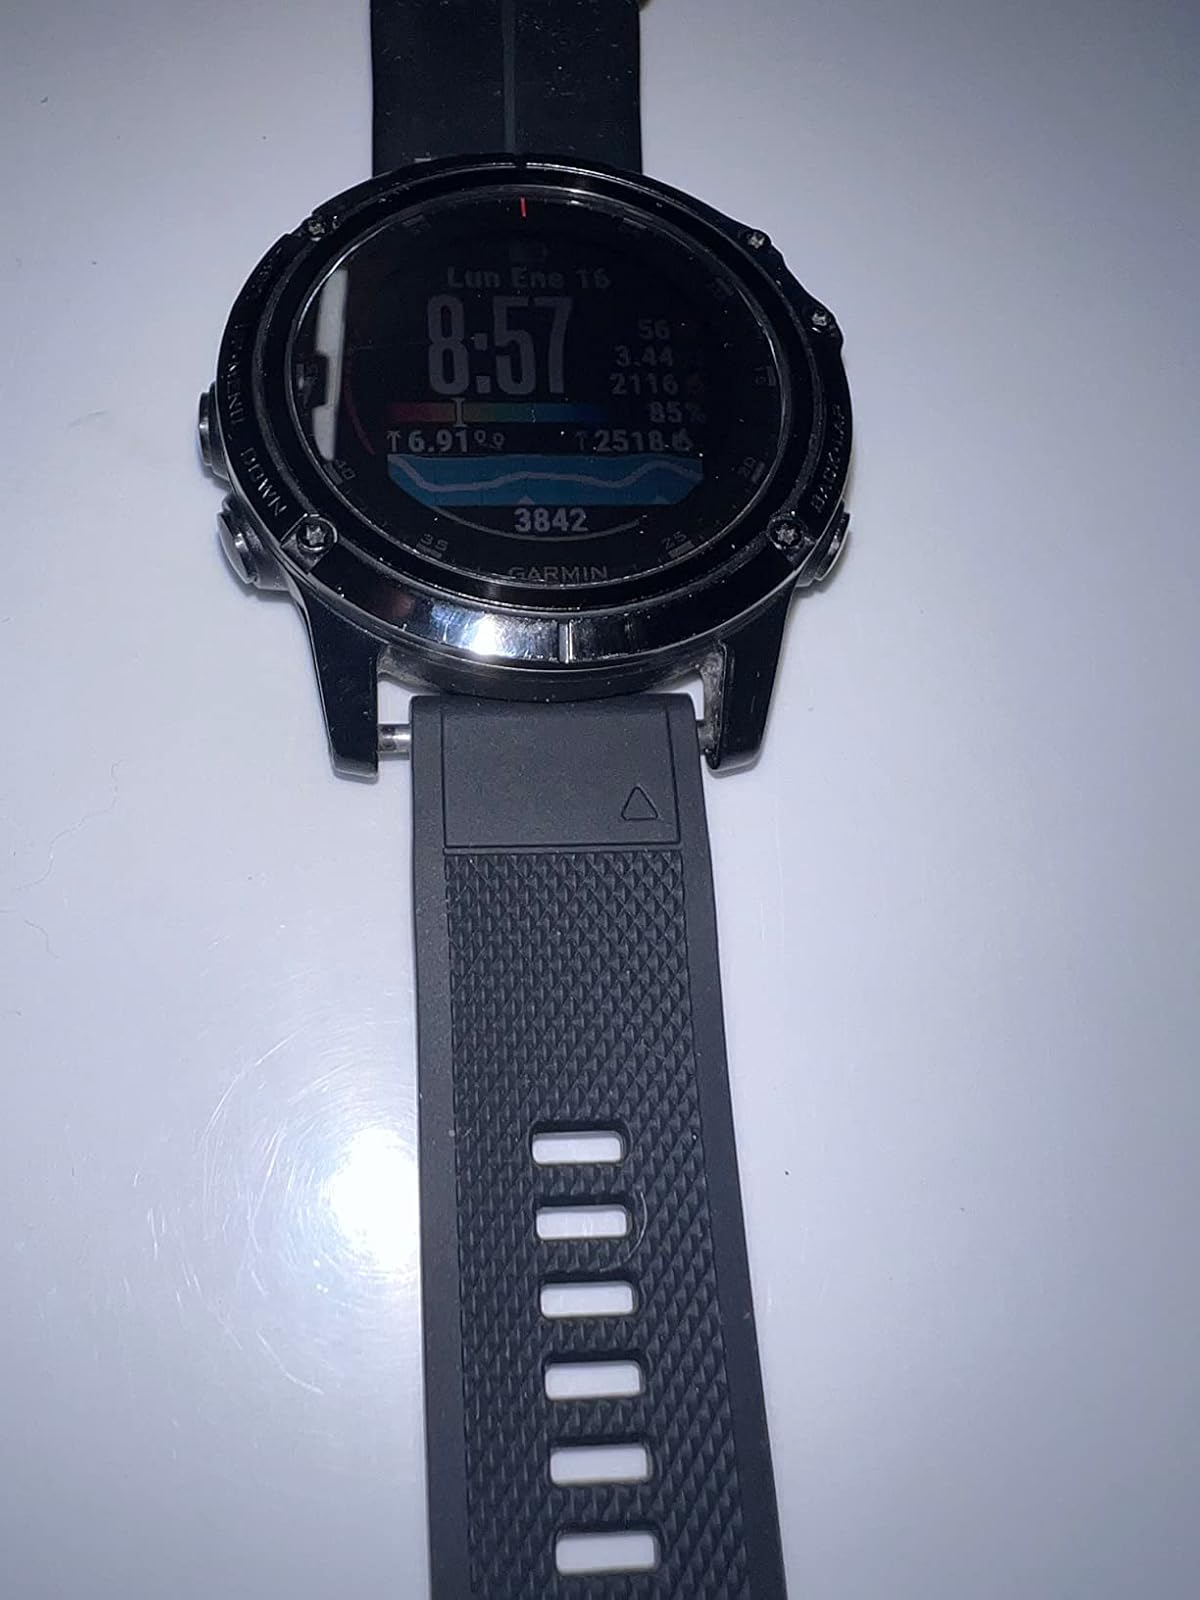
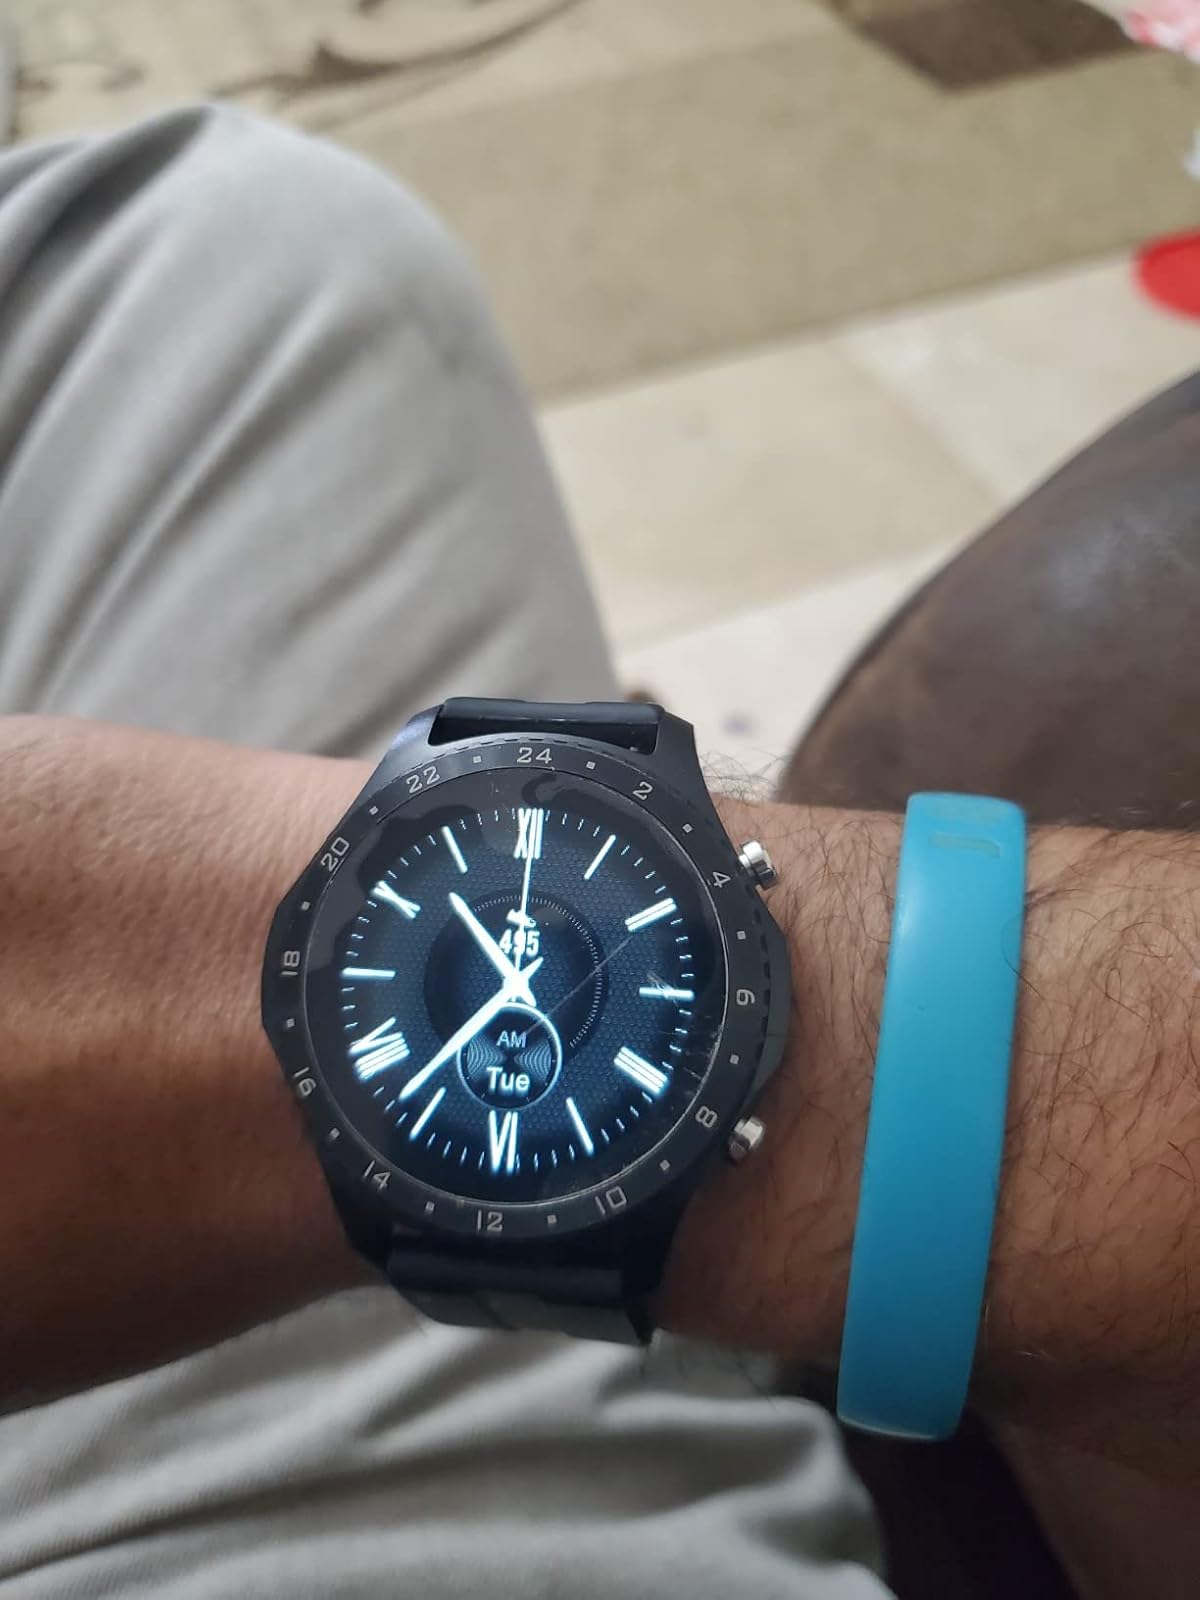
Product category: smartwatch
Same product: no